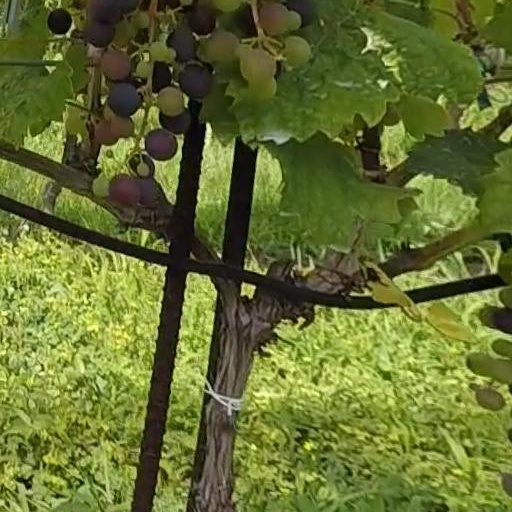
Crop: grape